Victor Ido

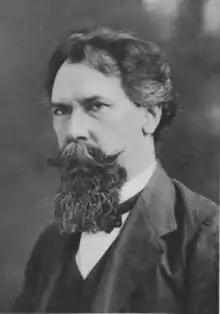
Hans van de Wall (Victor Ido)

Victor Ido (8 February 1869, in Surabaya – 20 May 1948, in The Hague) is the main alias of the Indo (Eurasian) Dutch language writer and journalist Hans van de Wall. Born in Surabaya, Dutch East Indies (colonial Indonesia) from a Dutch father and Indo (Eurasian) mother. Ido was the Art Editor of P.A.Daum's Bataviaasch Nieuwsblad and later the Chief Editor of newspaper "Batavia's Handelsblad" as well as an accomplished musician (organist).